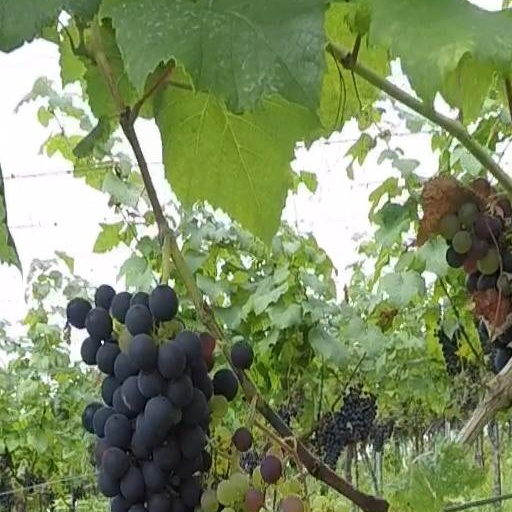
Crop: grape